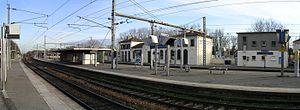
La gare de Sevran - Livry est une gare ferroviaire française de la ligne de La Plaine à Hirson et Anor, située sur la commune de Sevran, dans le département de la Seine-Saint-Denis en région Île-de-France.